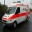
Label: ambulance